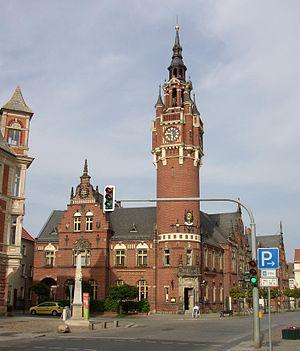
Dahme/Mark est une ville située au sud de la région de Brandebourg en Allemagne.